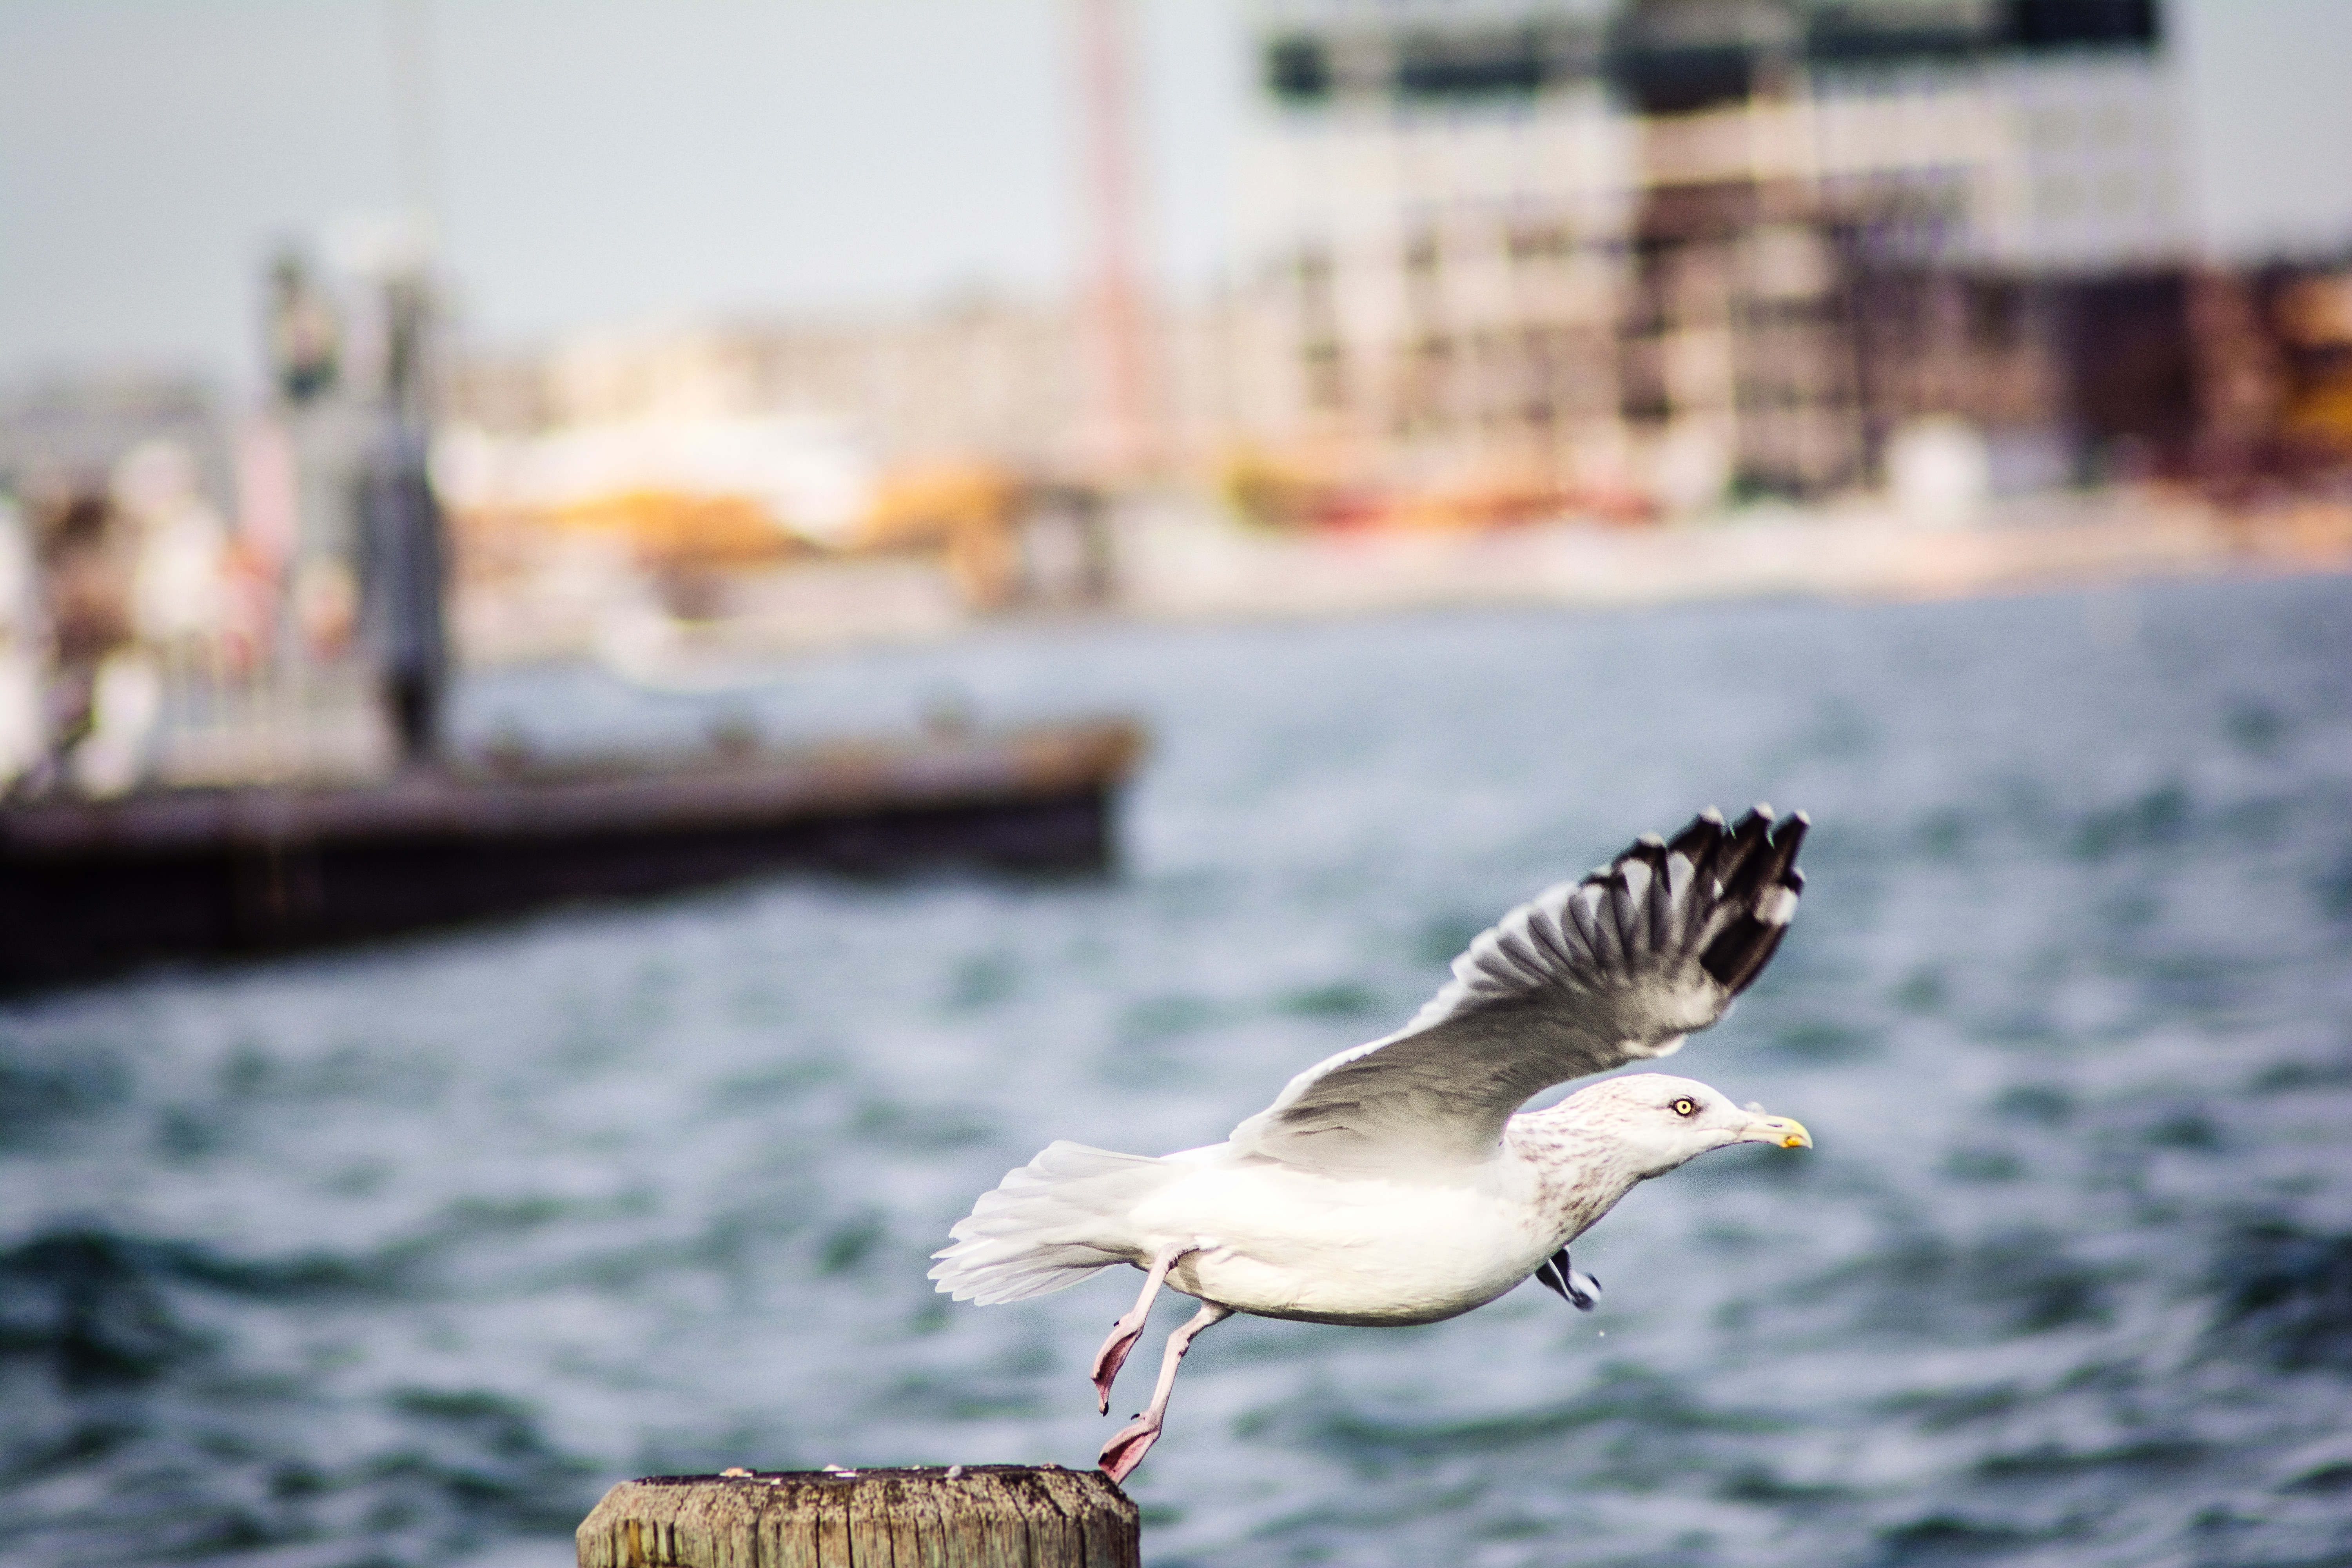
sea, bird, seabird, gull, charadriiformes